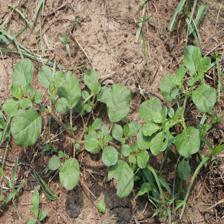
Label: BroadLeafWeed